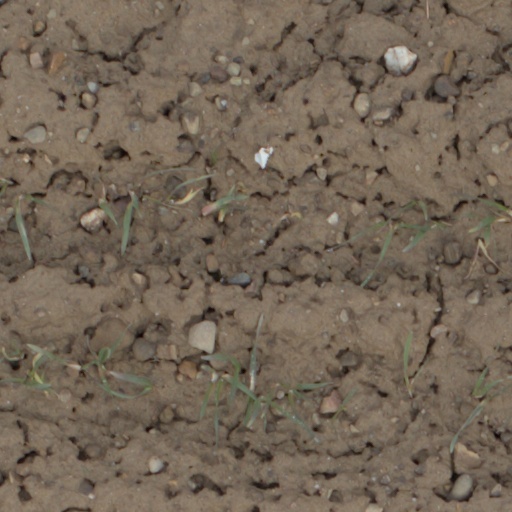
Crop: wheat